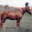
Label: horse